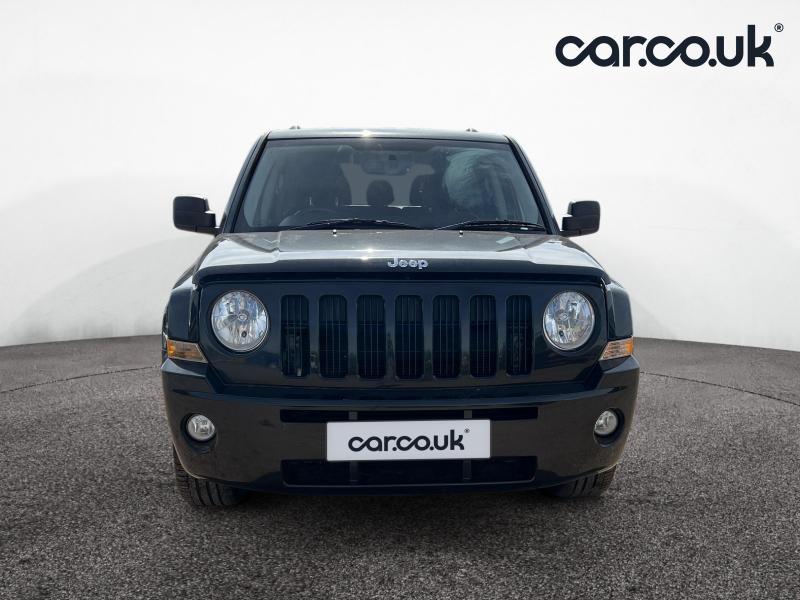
Aucun dommage détecté.
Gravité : aucun